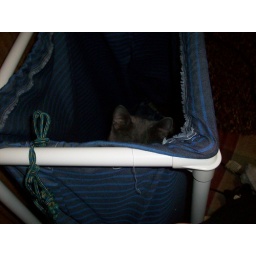
I find Simon &amp;quot;nesting&amp;quot; in the dirty clothes hamper.